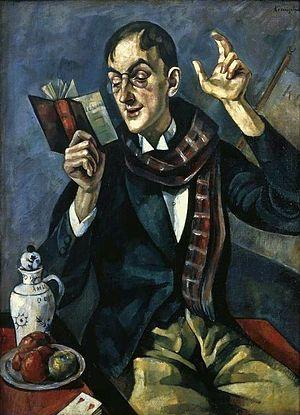
Skamander était un groupe de poètes expérimentaux polonais fondé en 1918 par Julian Tuwim, Antoni Słonimski, Jarosław Iwaszkiewicz, Kazimierz Wierzyński et Jan Lechoń.